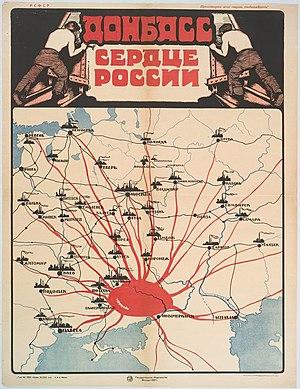
Le Donbass est un bassin houiller, partagé entre l'Ukraine et la Russie, situé entre la mer d'Azov et le fleuve Don. C'est une région économique et culturelle importante de l'Ukraine, qui comprend deux oblasts de l'est du pays : l'oblast de Donetsk et l'oblast de Louhansk. Elle recouvre approximativement la portion de la steppe pontique dont l'appellation géographique savante était Méotide, à laquelle le nom de Donbass s'est complètement substitué depuis l'époque soviétique. La ville de Donetsk est considérée comme la capitale officieuse du Donbass.